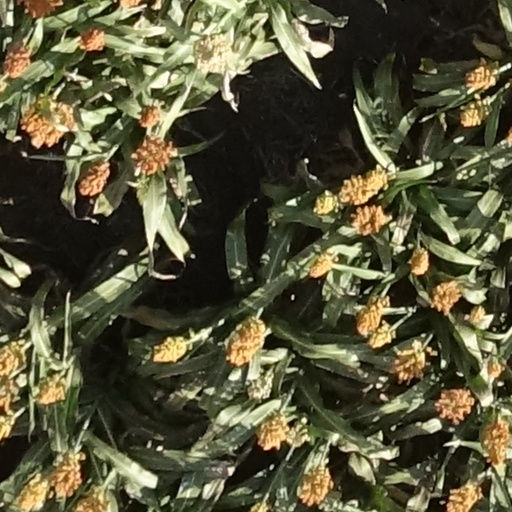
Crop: sorghum